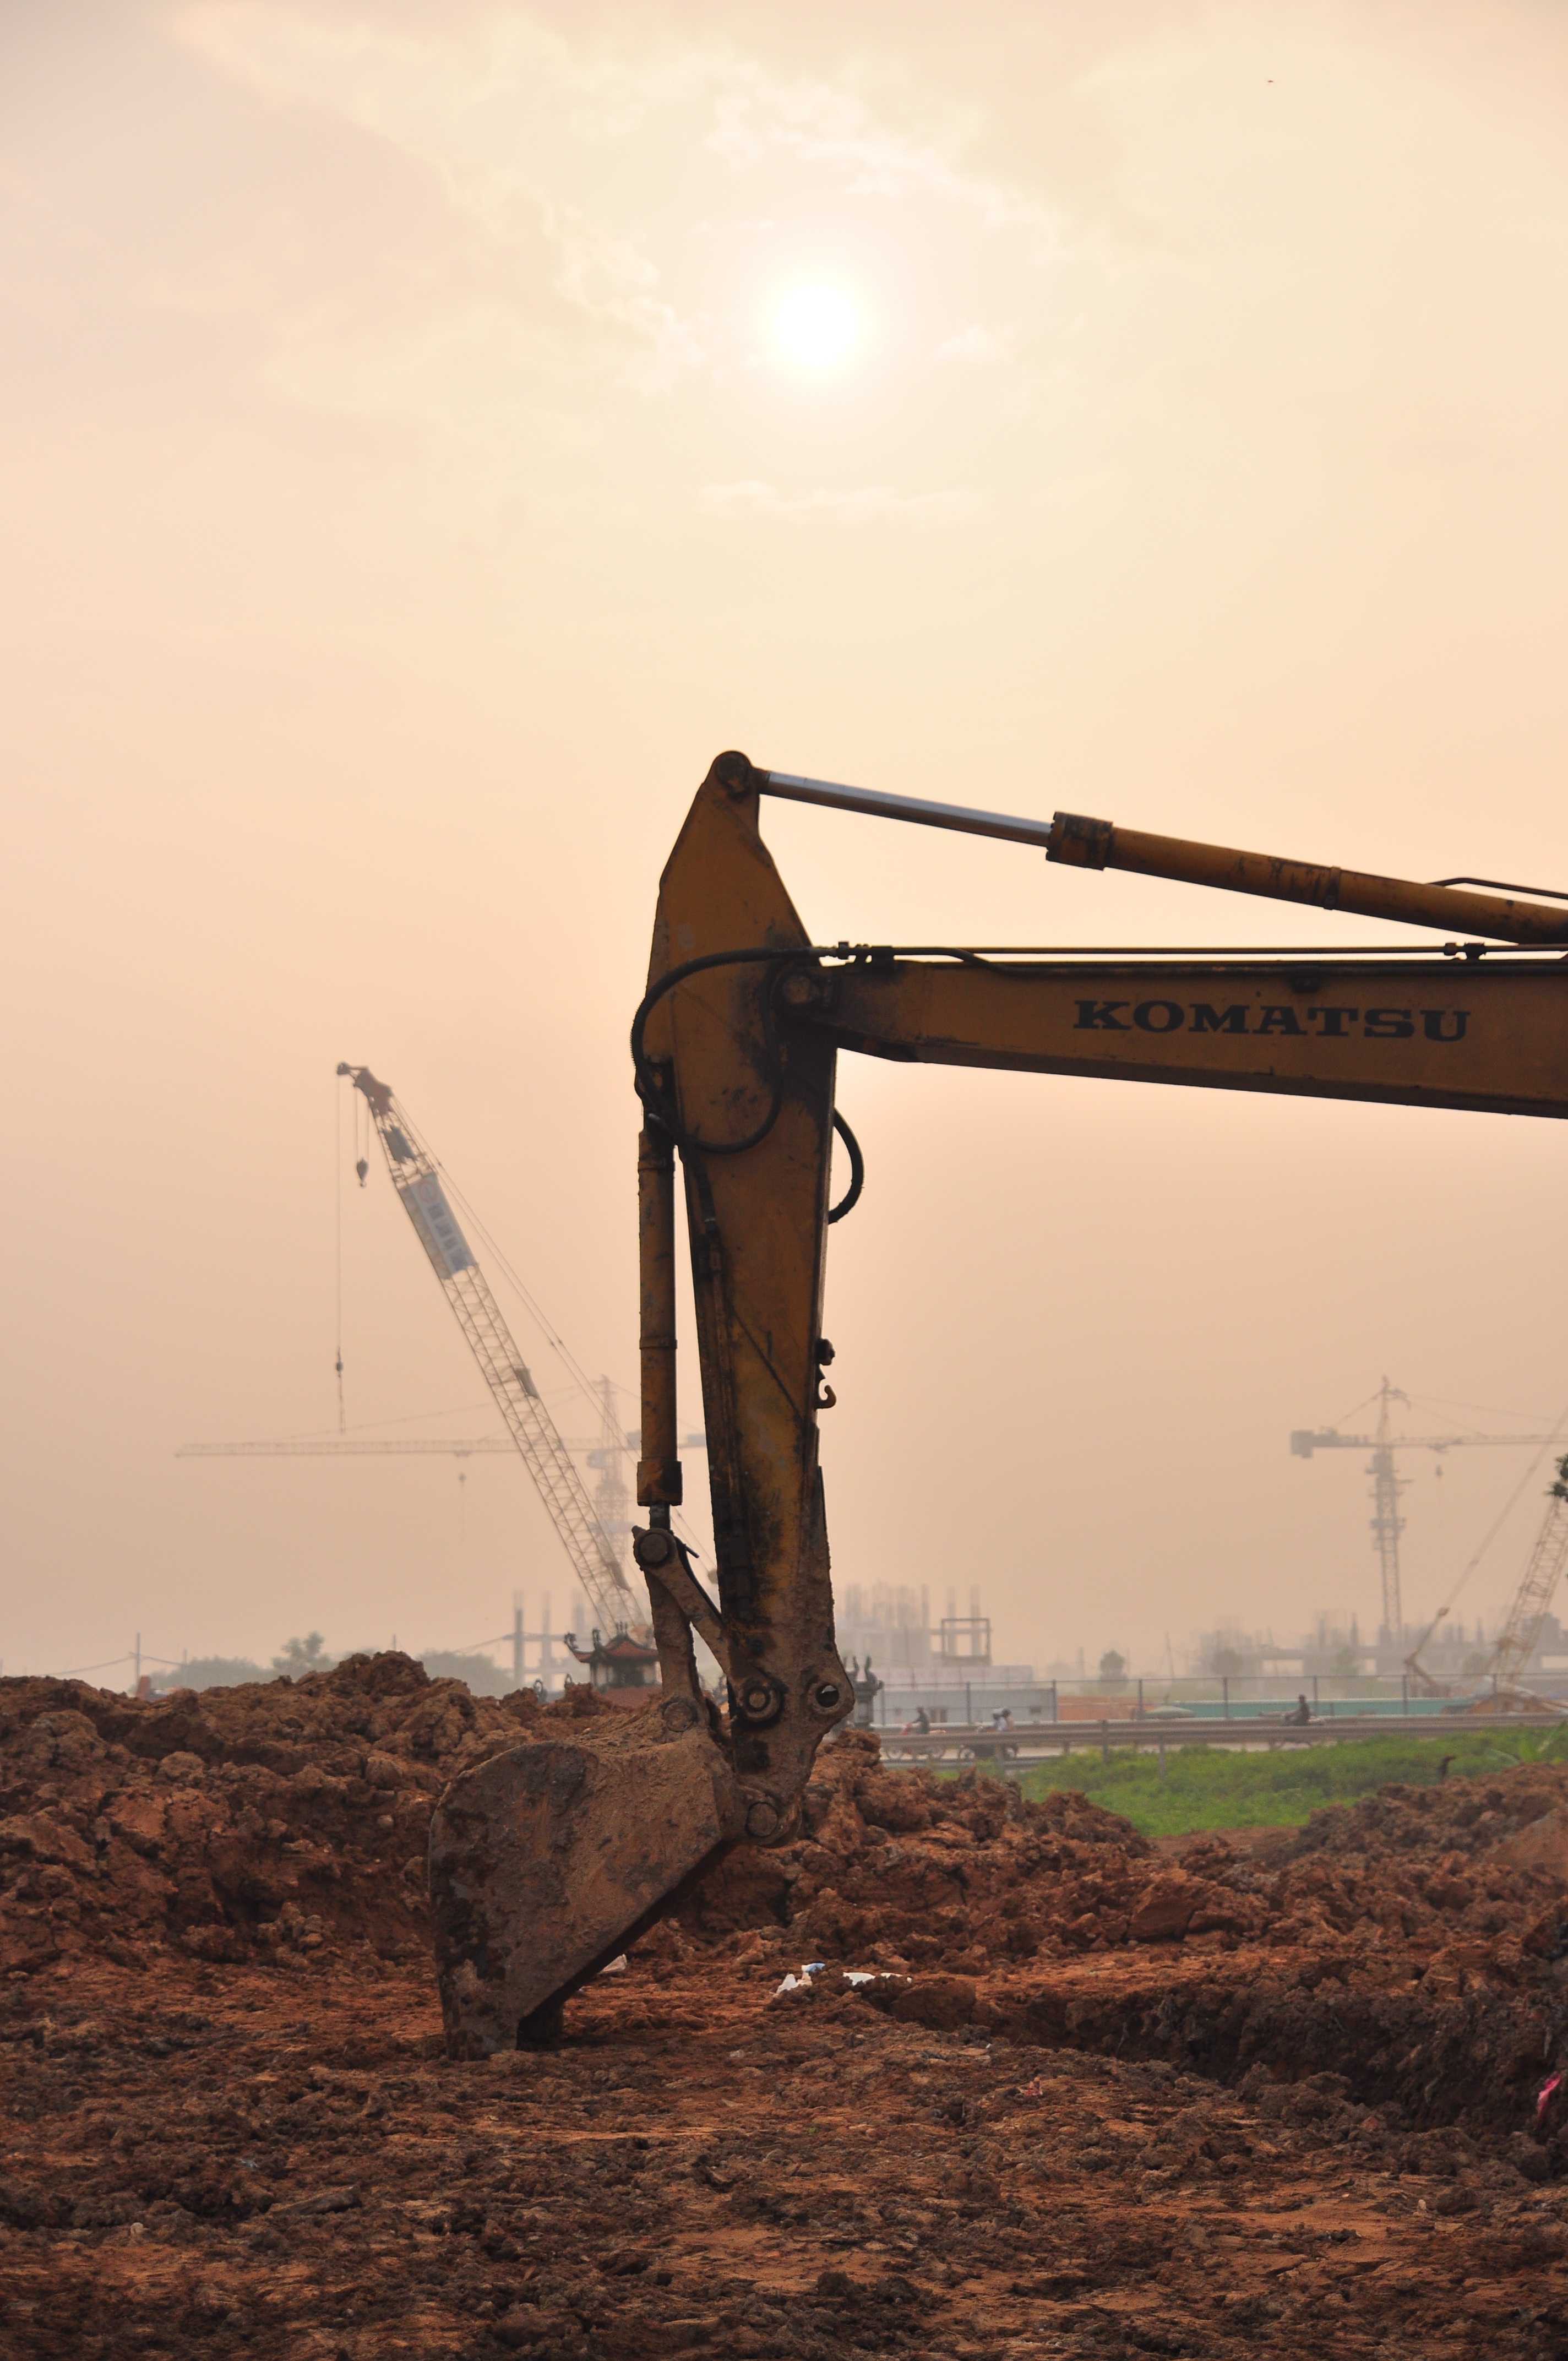
work, technology, morning, wind, transportation, transport, construction, equipment, harbor, industrial, machine, industry, business, freight, photograph, excavator, dig